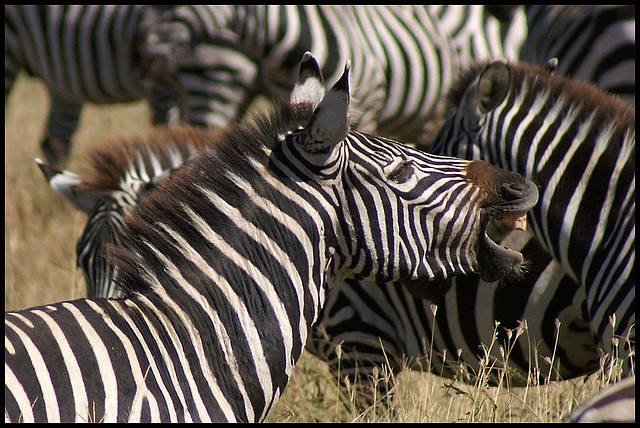
A group of zebras hang out close together in a grassy field.
A herd of zebra standing on a dry grass field.
Many zebras standing around in the grass in the wild
A zebra with its mouth open in a field with other zebra's.
A zebra shows its teeth and side profile while standing in front of a herd of other zebras.